Clarence Herschberger

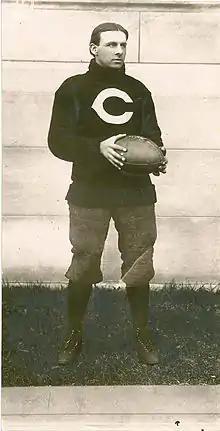

Clarence Bertram "Herschie" Herschberger (July 24, 1876 – December 14, 1936) was an American football player and coach. He played college football as a fullback, punter and placekicker at University of Chicago from 1896 to 1898. He became the first western player to be selected as a first-team All-American, in 1898. Herschberger served as the head football coach at Lake Forest College from 1902 to 1904, compiling a record of 13–10–2. He was inducted into the College Football Hall of Fame as a player in 1970.